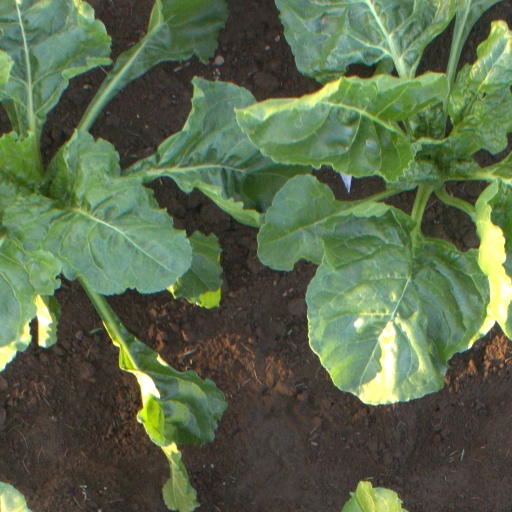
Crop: sugar beet